Ilka Van de Vyver

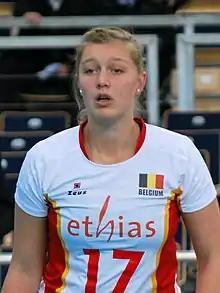

Ilka Van de Vyver (born 26 January 1993) is a Belgian volleyball player. She is a member of the Belgium women's national volleyball team and plays for Rote Raben Vilsbiburg since 2017.